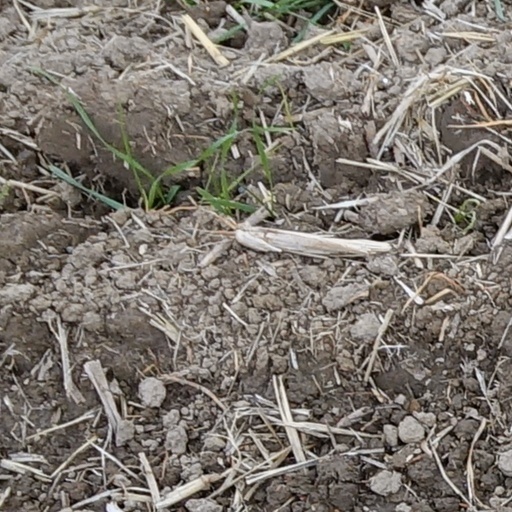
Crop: wheat